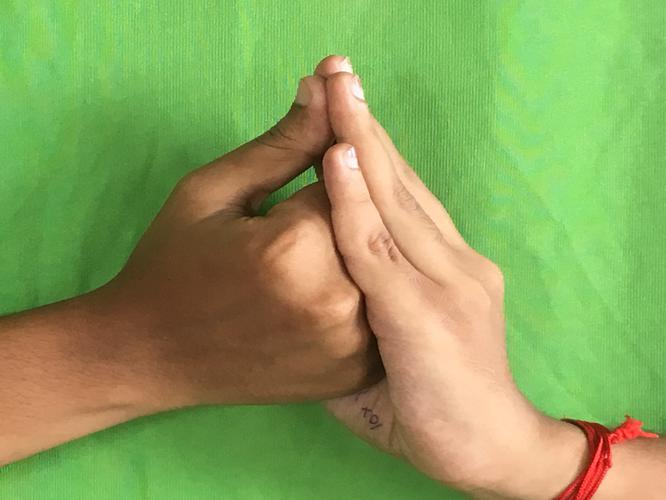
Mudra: Shanka
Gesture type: double_hand